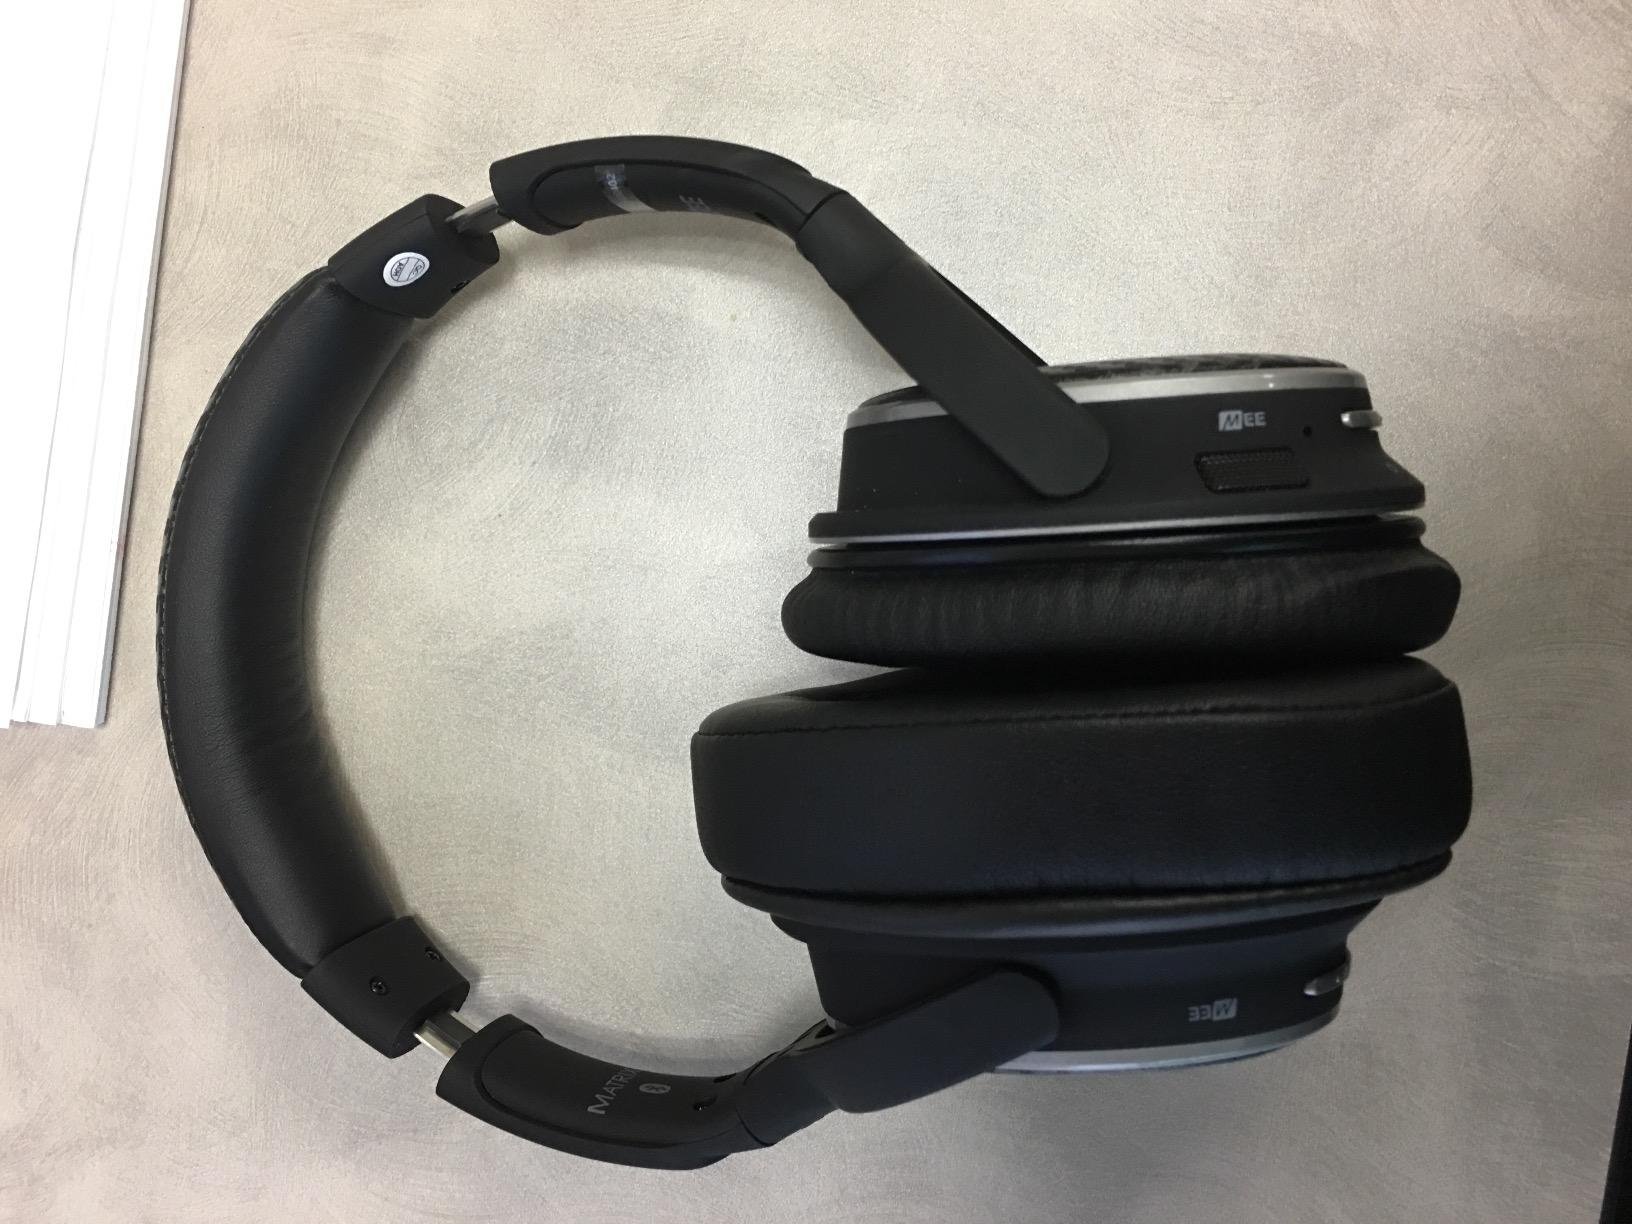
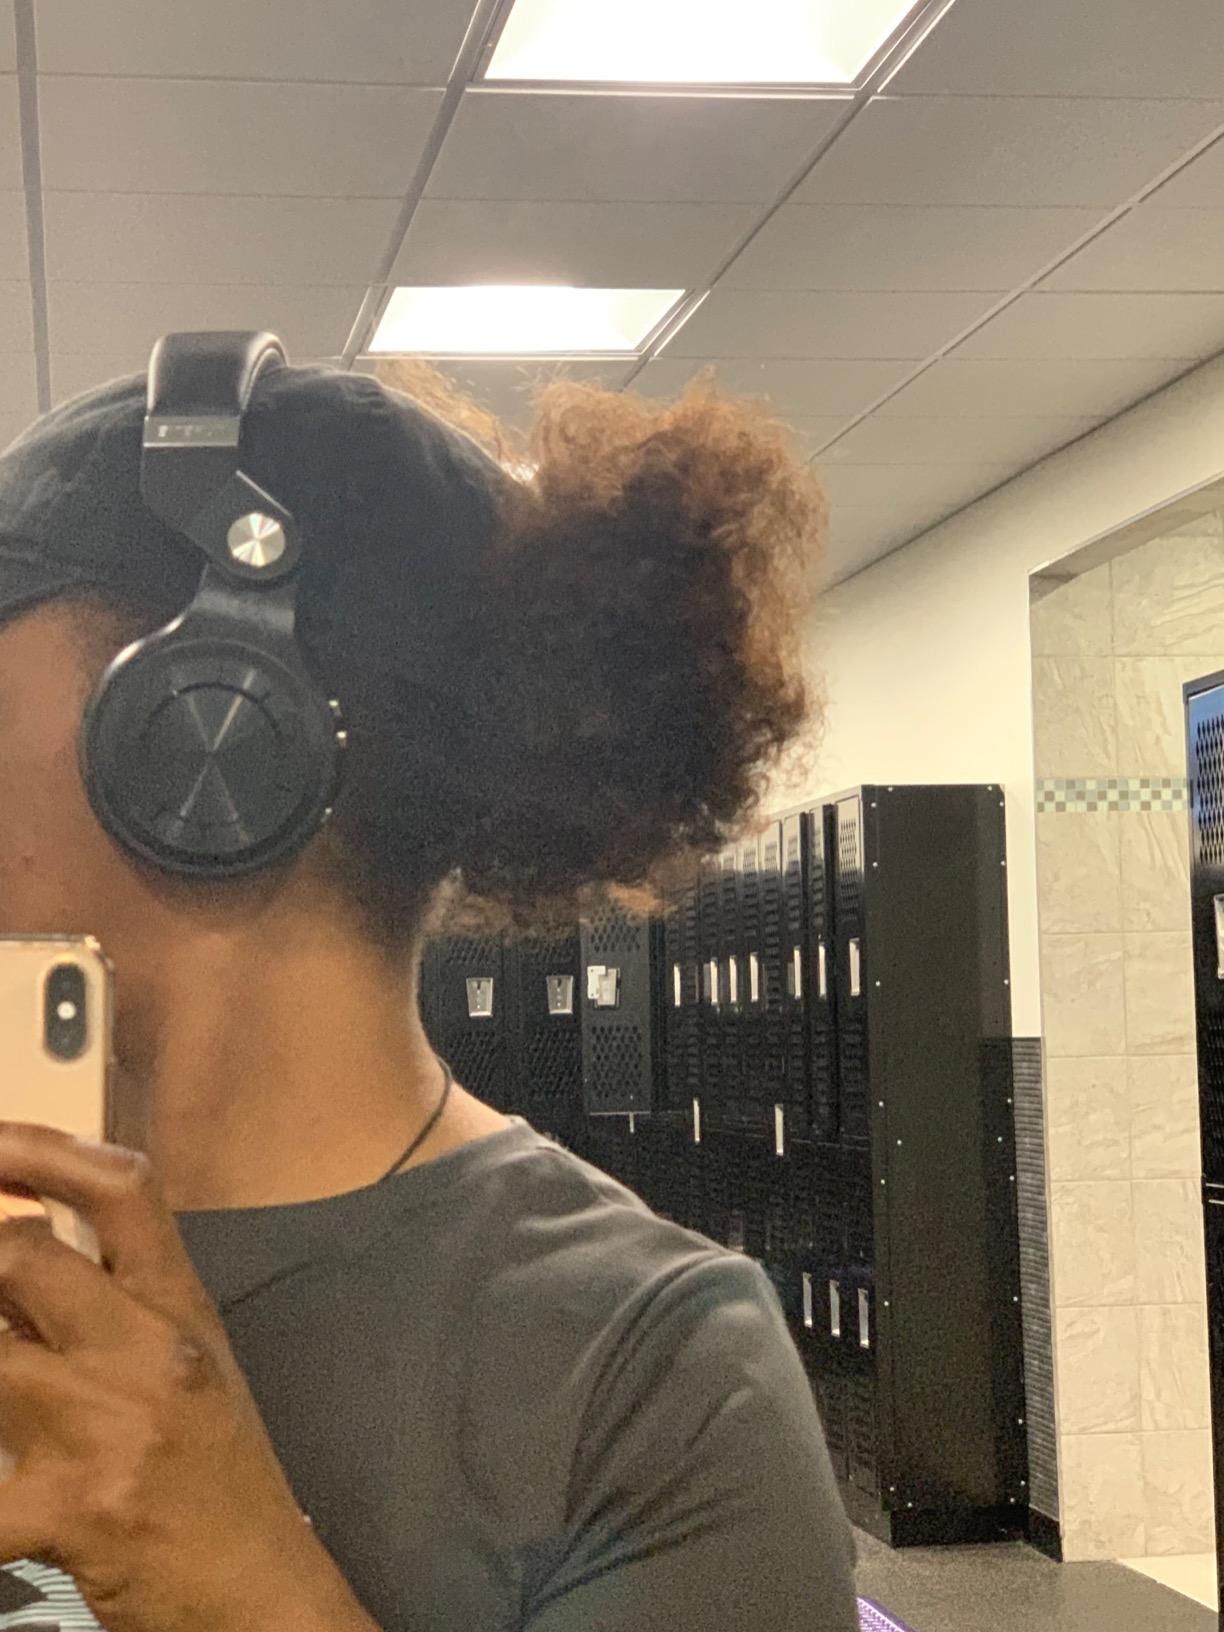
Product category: headphones
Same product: no